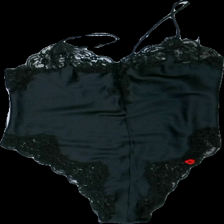
View: front
Type: Top
Category: Ladies
Brand: Not in the list
Brand text on label: Sally Poppy
Colors: Black
Material: 100% polyester
Pattern: Lace
Cut: Regular
Size: L
Season: All
Price range: <50
Recommended usage: Export